HP Pavilion dv2000 series

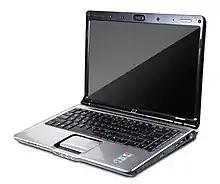
HP Pavilion dv2000 series

First model in the Pavilion dv2000 series, released in 2006. The dv2000t sub-brand uses Intel CPUs, generally Intel Core Solo, Core Duo and Celeron, while the dv2000z uses AMD CPUs, generally AMD Turion and Sempron. Both models came with either integrated or discrete graphics. It uses the Wave pattern as part of HP's Imprint finish.